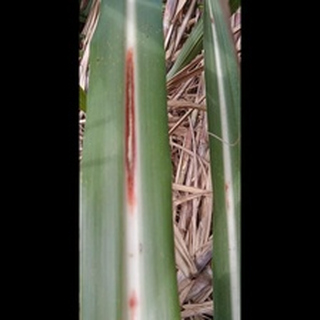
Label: sugarcane_red_rot